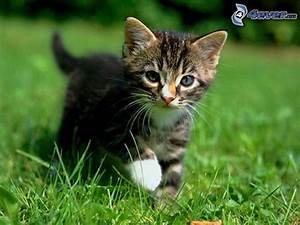
Label: cat